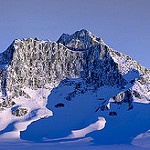
Label: mountain